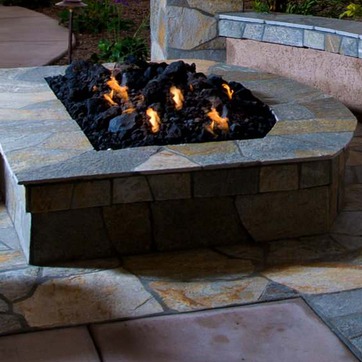
Material: stone